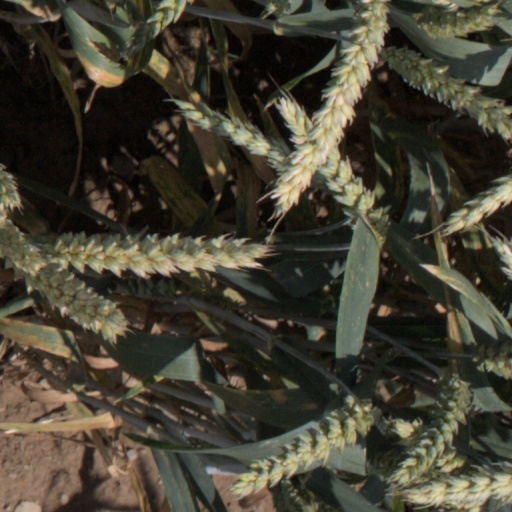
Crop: wheat